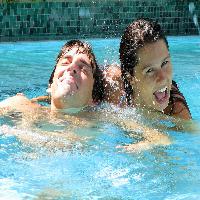
Weather: sun or clear